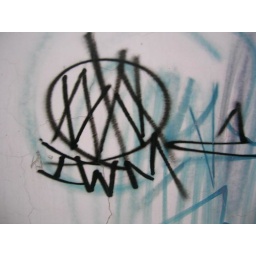
graffiti on a wall in this one street in tainan city, taiwan